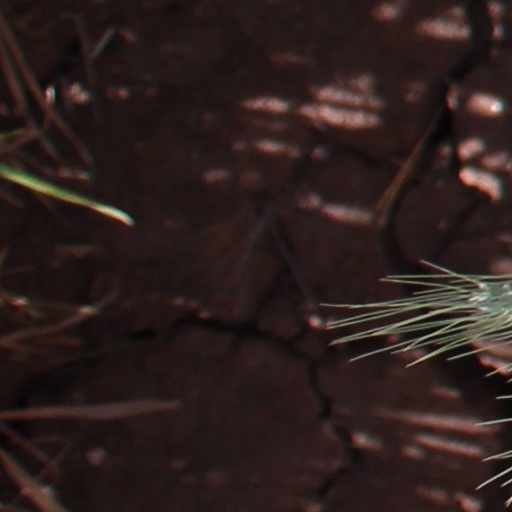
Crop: wheat